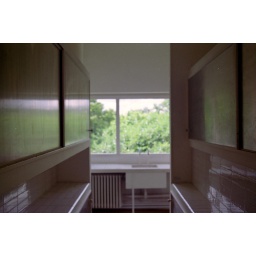
villa savoye 19 - kitchen window continued by reflective cabinetry